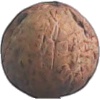
Label: walnut